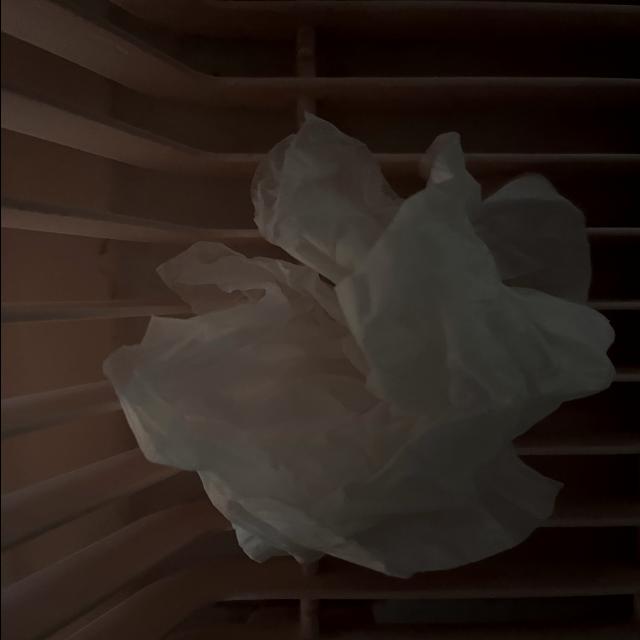
Label: tissues